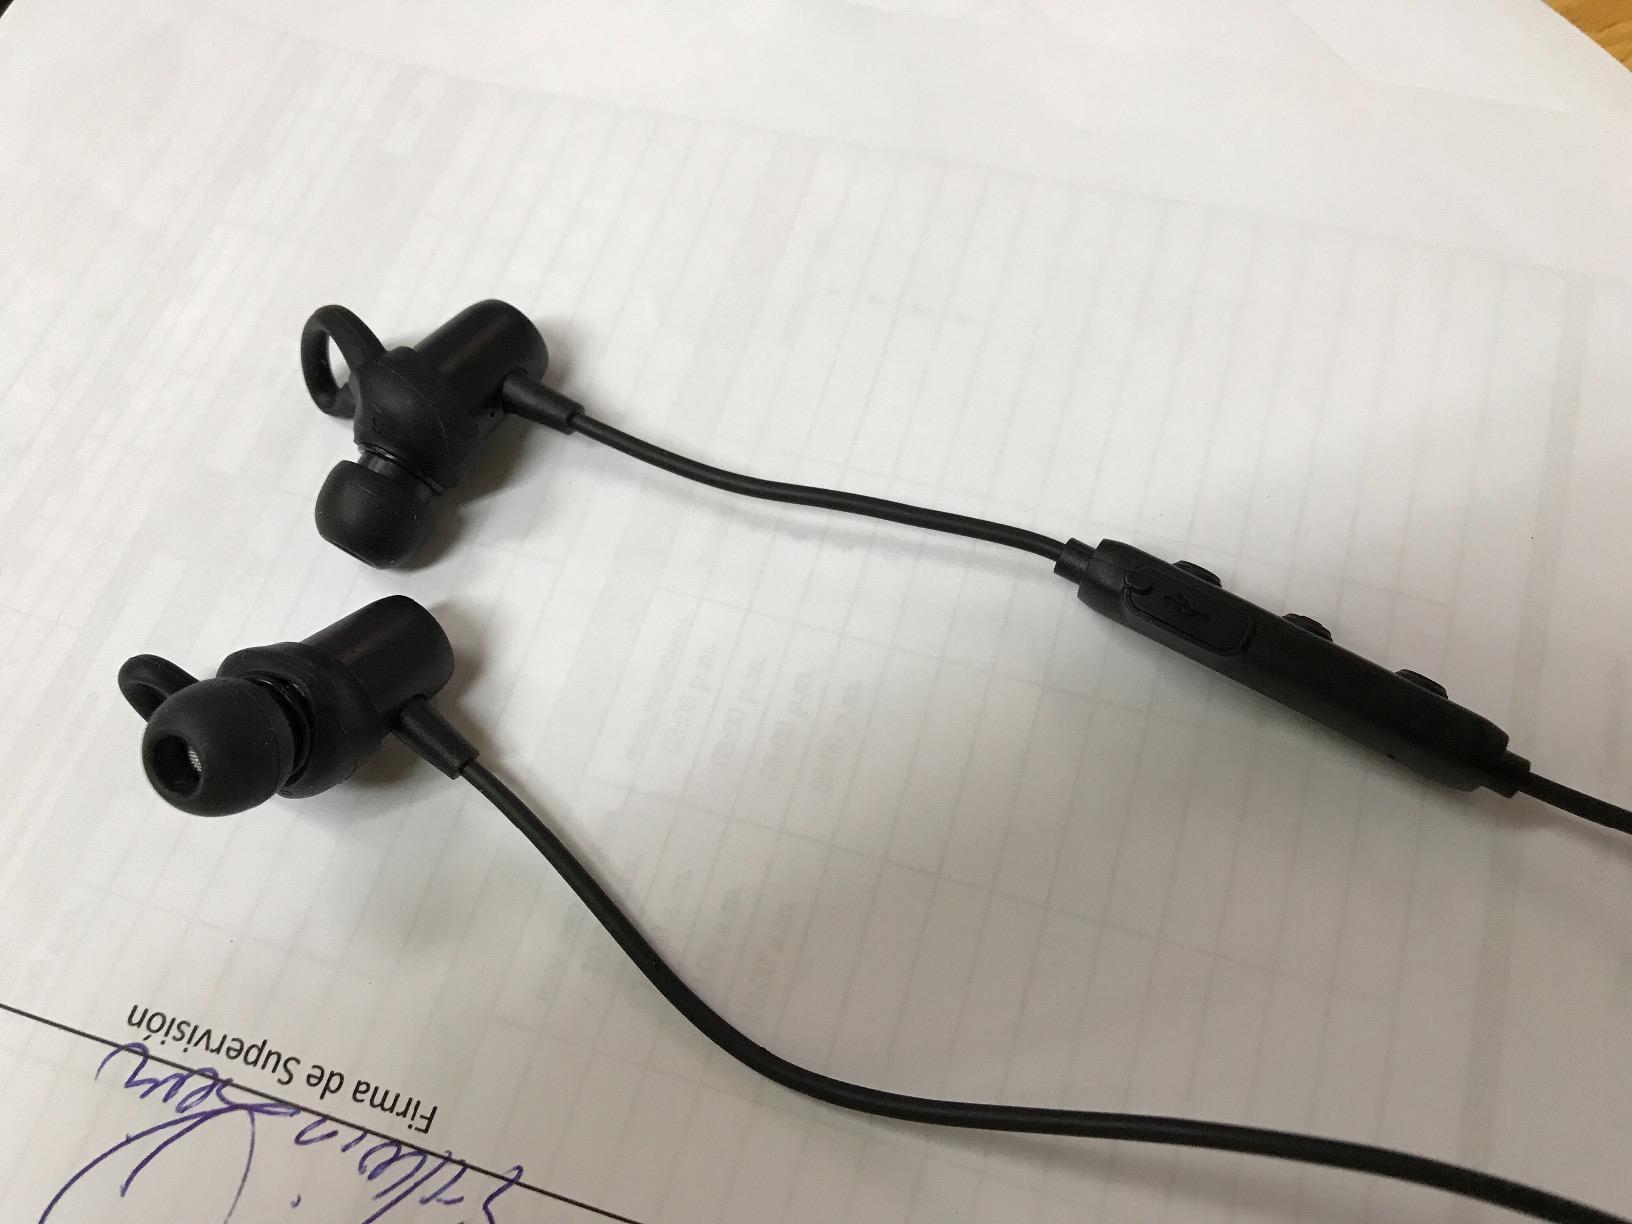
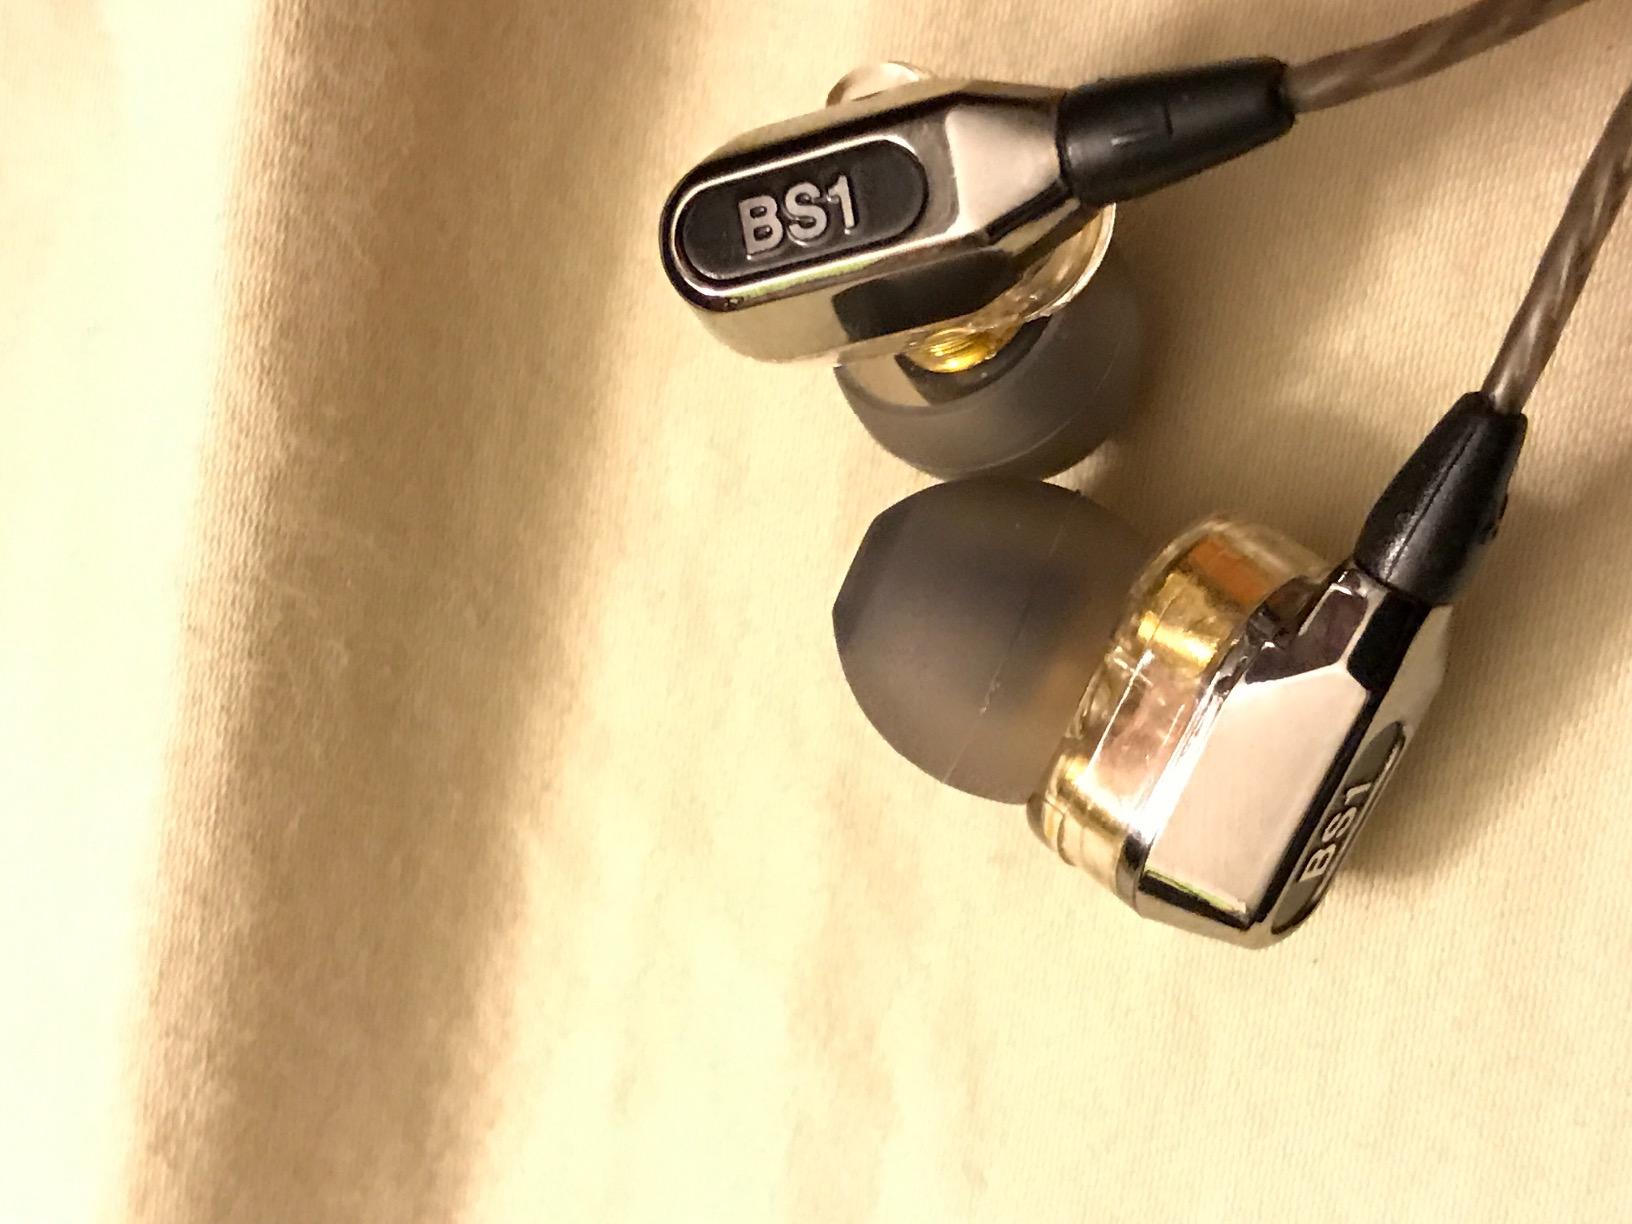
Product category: headphones
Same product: no